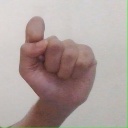
अक्षर: घ